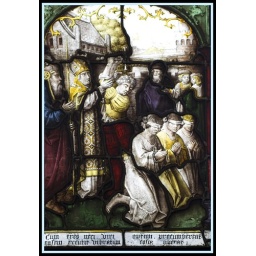
Stained glass window on display in the Burrell Collection, Glasgow.